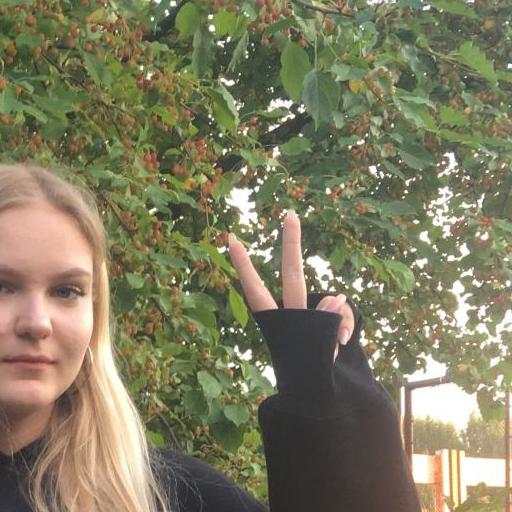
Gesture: peace